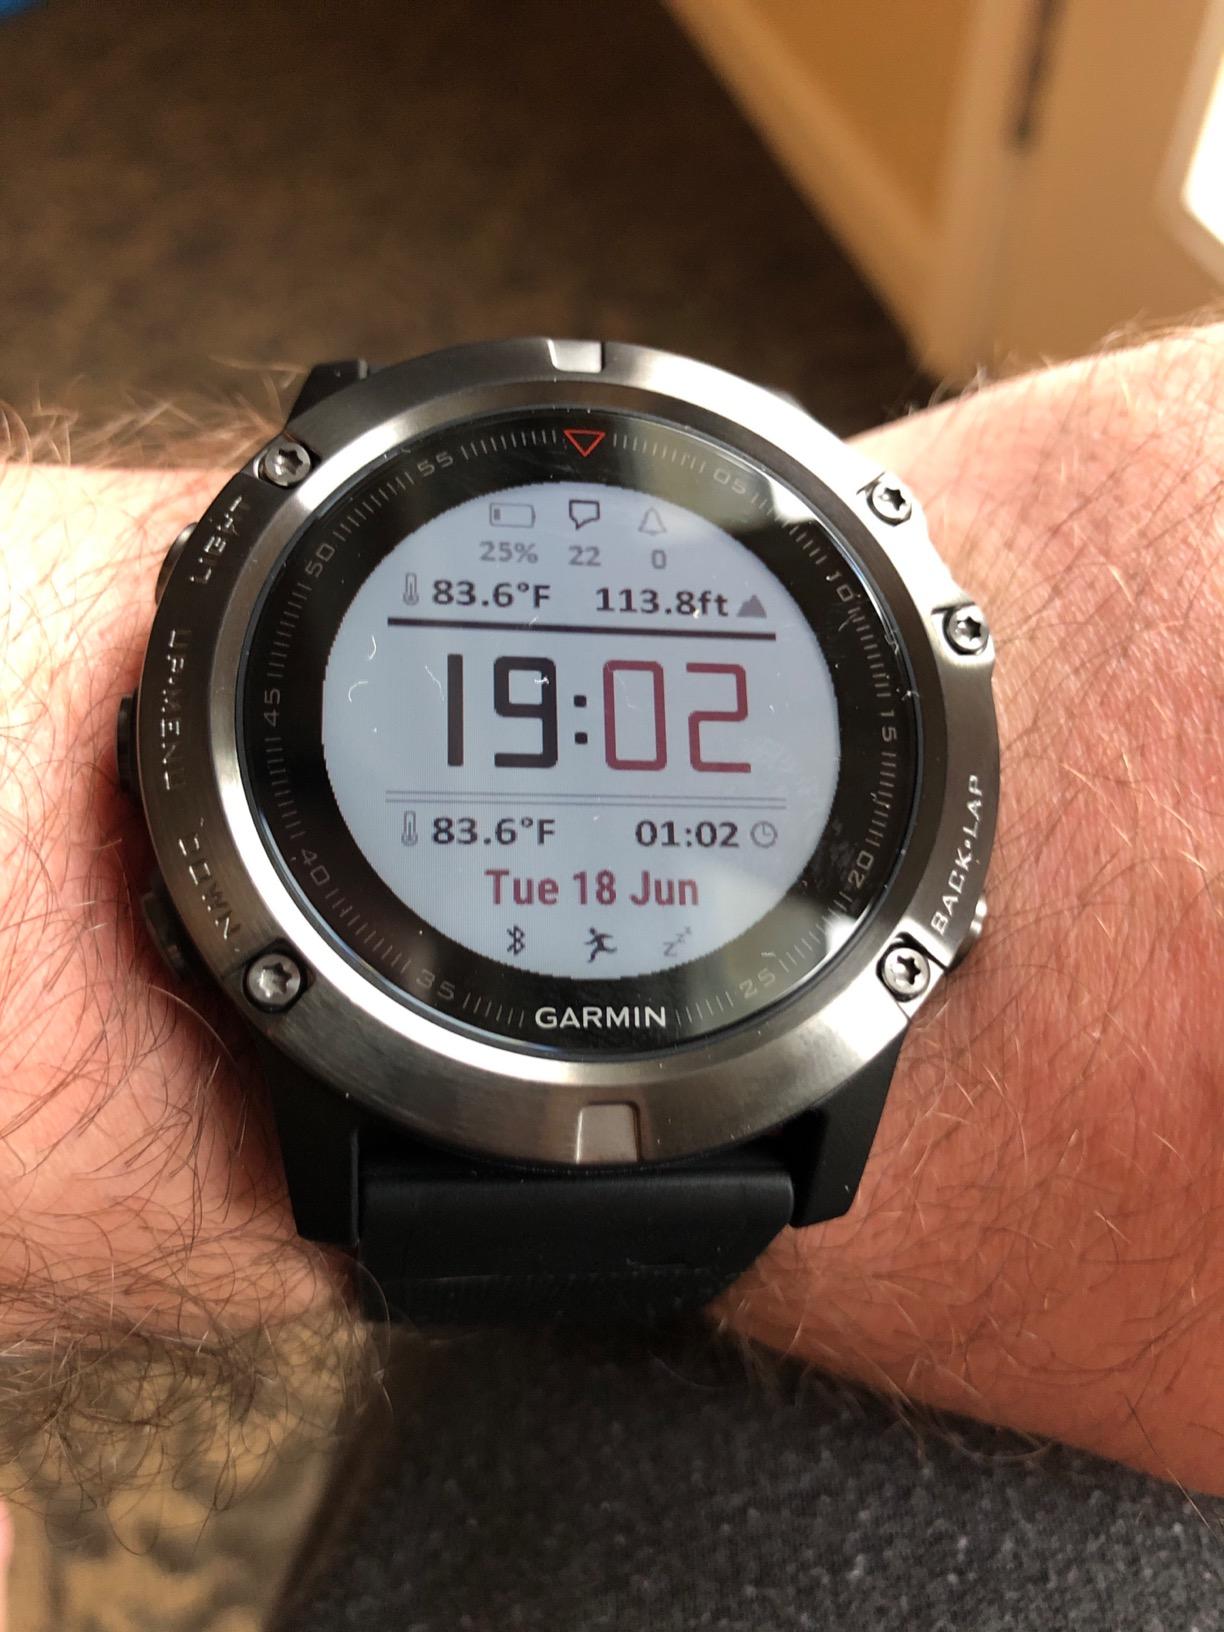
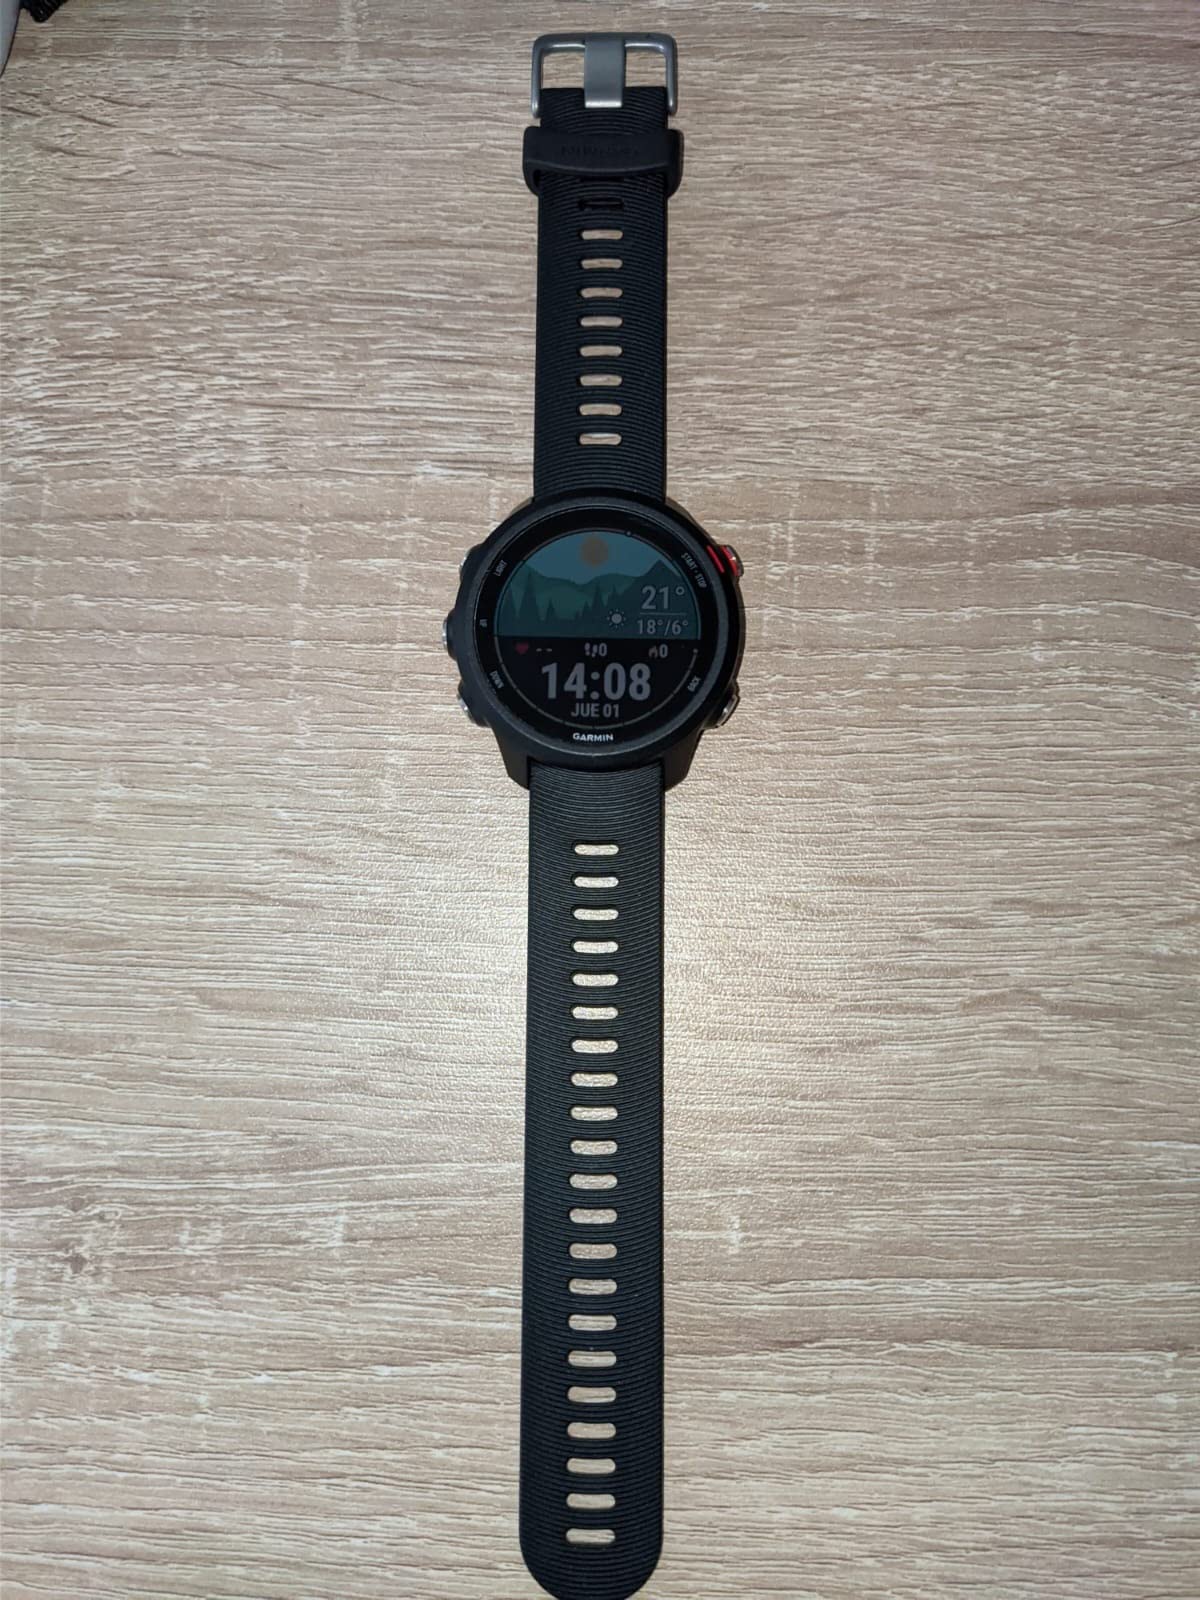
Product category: smartwatch
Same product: no